Rhett Akins

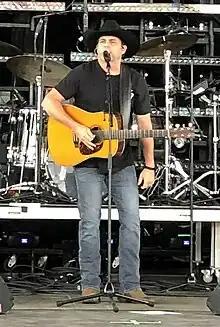
Akins in 2019.

Thomas Rhett Akins Sr. (born October 13, 1969) is an American country music singer and songwriter. Signed to Decca Records between 1994 and 1997, he released two albums for that label (1995's "A Thousand Memories" and 1996's "Somebody New"), followed by 1998's "What Livin's All About" on MCA Nashville. "Friday Night in Dixie" was released in 2002 on Audium Entertainment. Overall, his albums have accounted for fourteen singles on the "Billboard" Hot Country Songs, including the number one "Don't Get Me Started" from 1996.